Gabriel Ponce de León

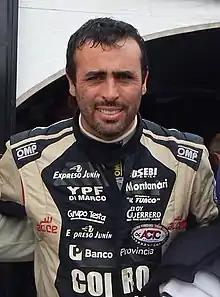
Ponce de León in 2019.

Gabriel Ponce de León (born 14 March 1979 in Junín, Buenos Aires) is an Argentine racing driver. He has run in different series, with major success in Turismo Carretera and TC 2000.